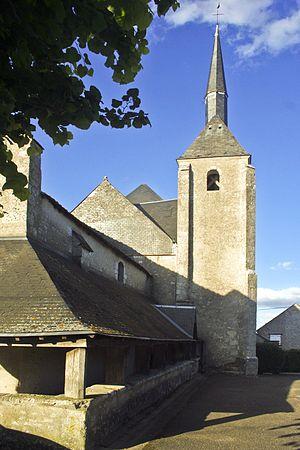
Église de Villexanton (Loir-et-Cher)
Cet article recense les immeubles protégés au titre des monuments historiques en 2018, en France.
Cet article recense les monuments historiques de Loir-et-Cher, en France.
Villexanton est une commune française située dans le département de Loir-et-Cher, en région Centre-Val de Loire.